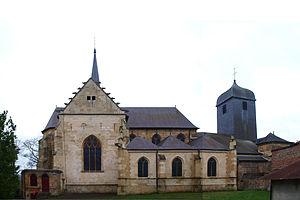
Vouziers (Ardennes, France)